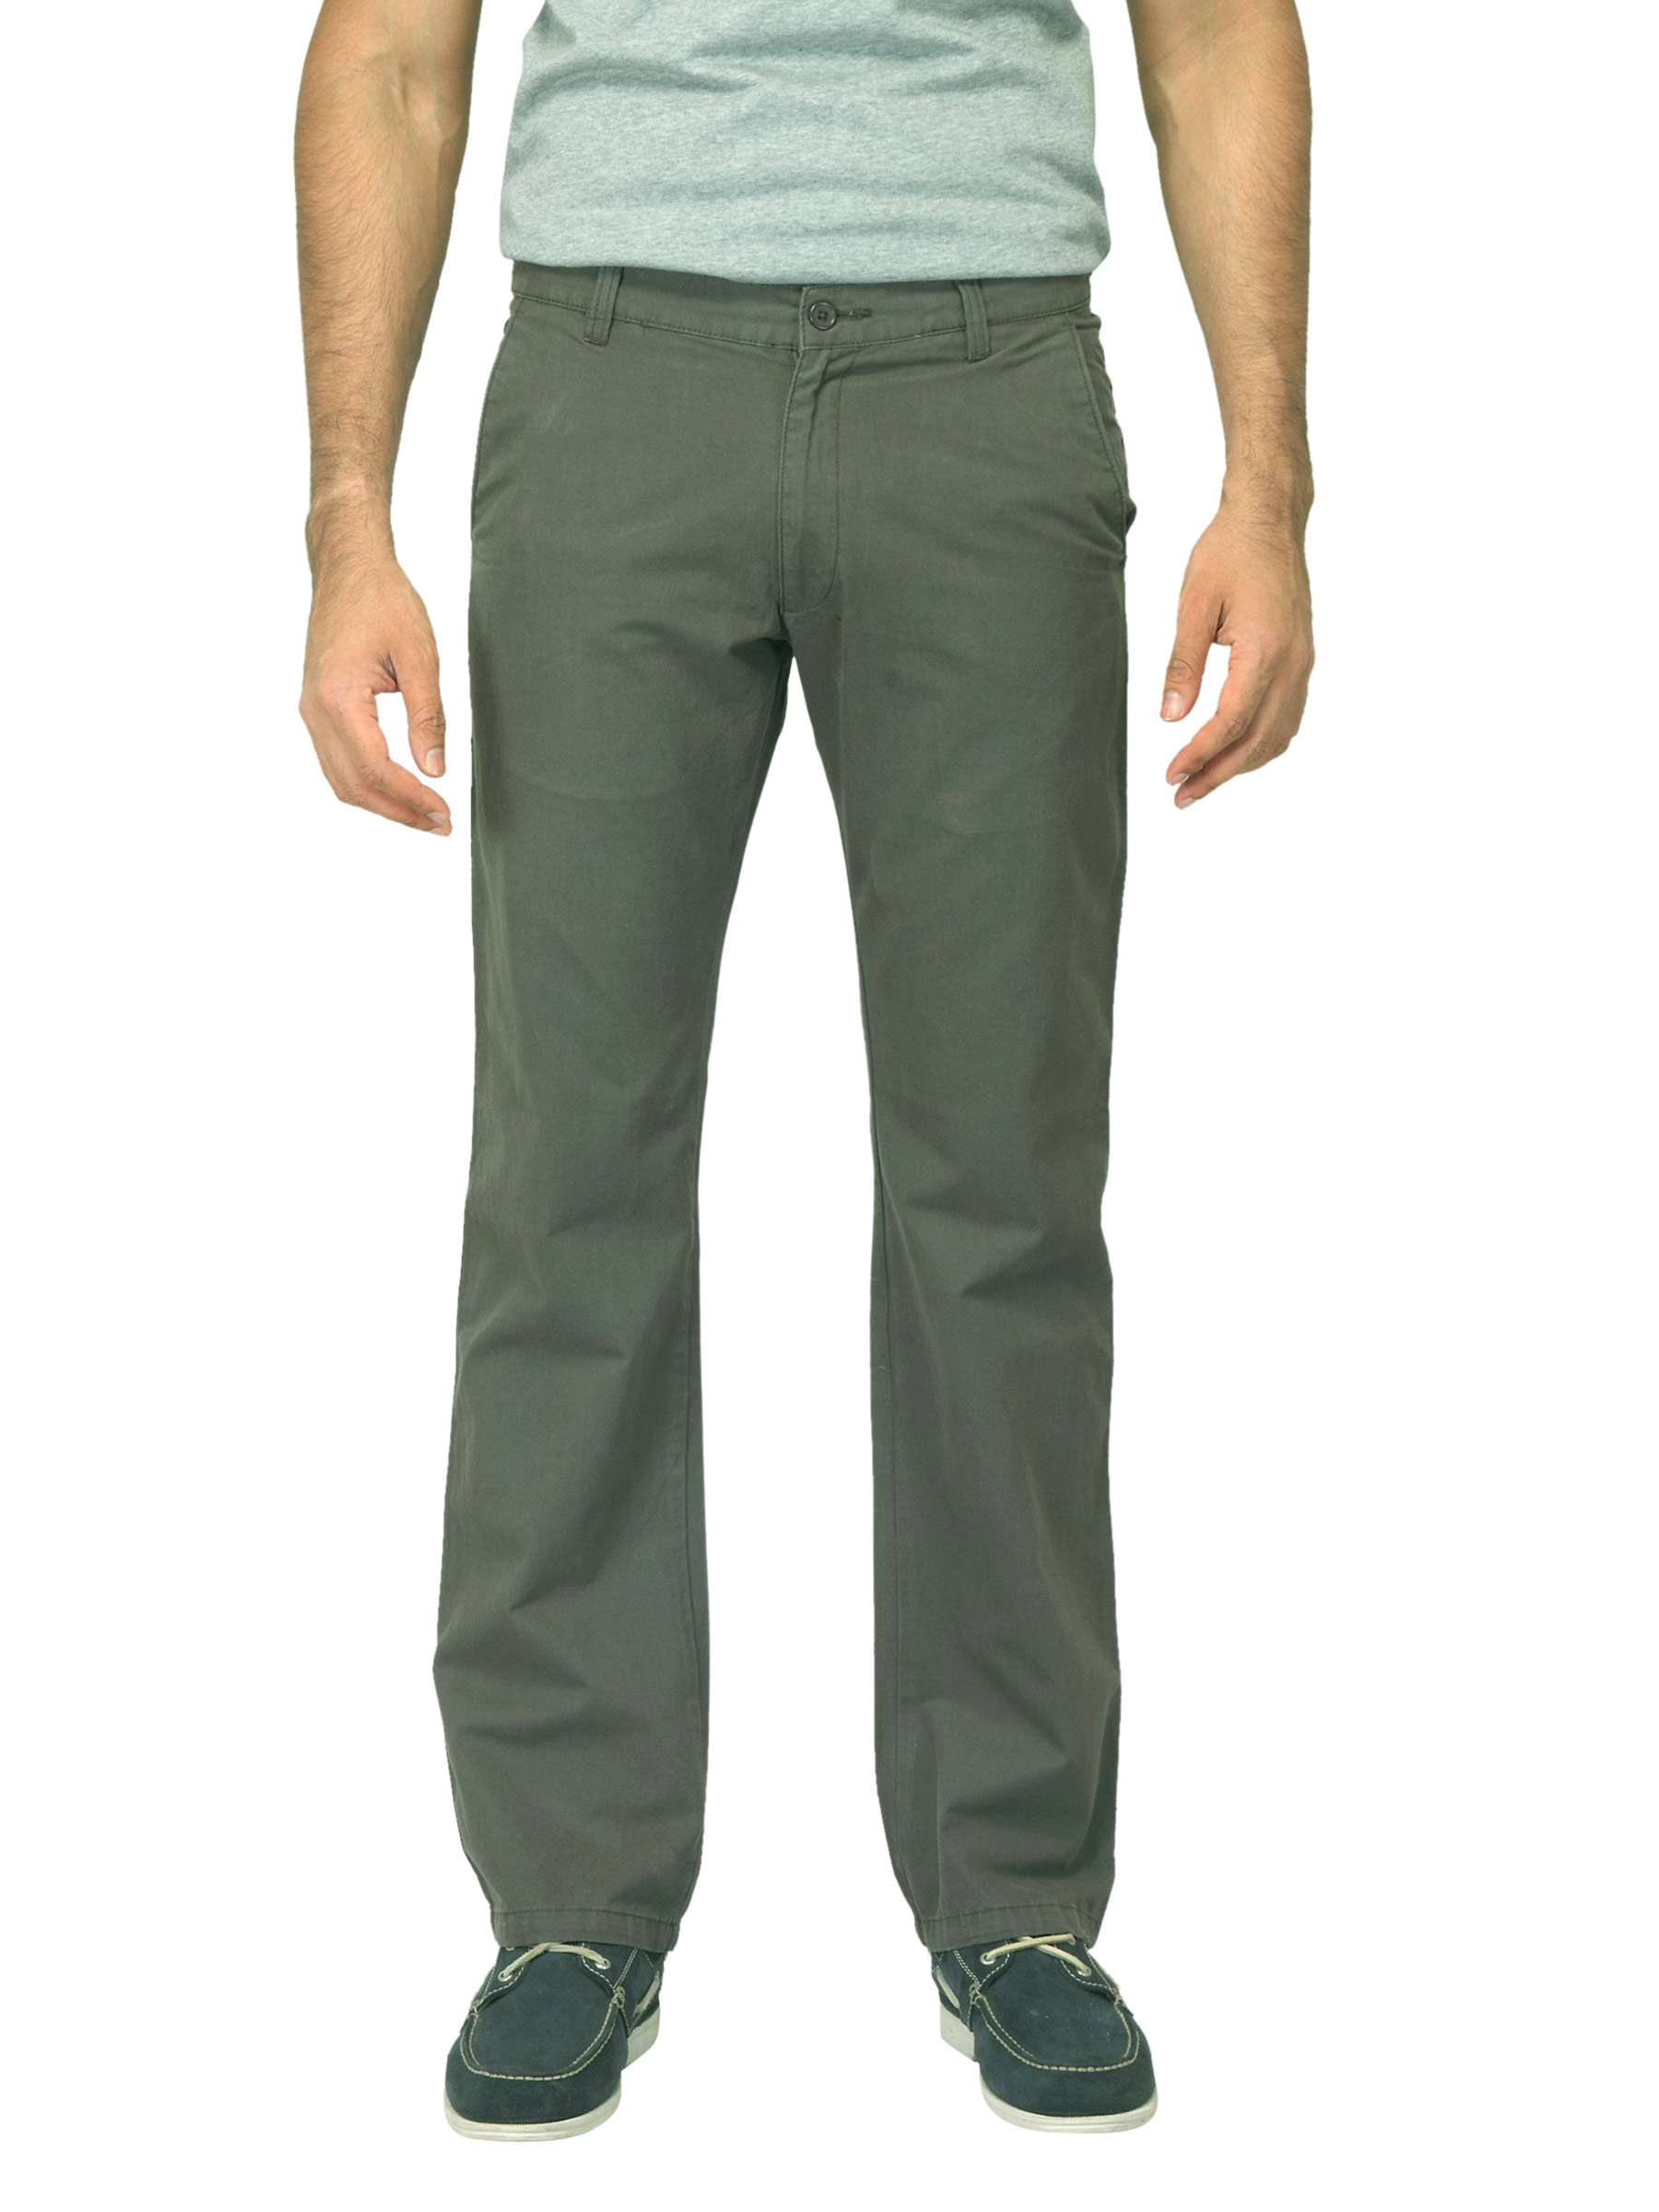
HIghlander Men Olive Trousers
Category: Apparel / Bottomwear / Trousers
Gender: Men
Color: Olive
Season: Summer 2012
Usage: Casual